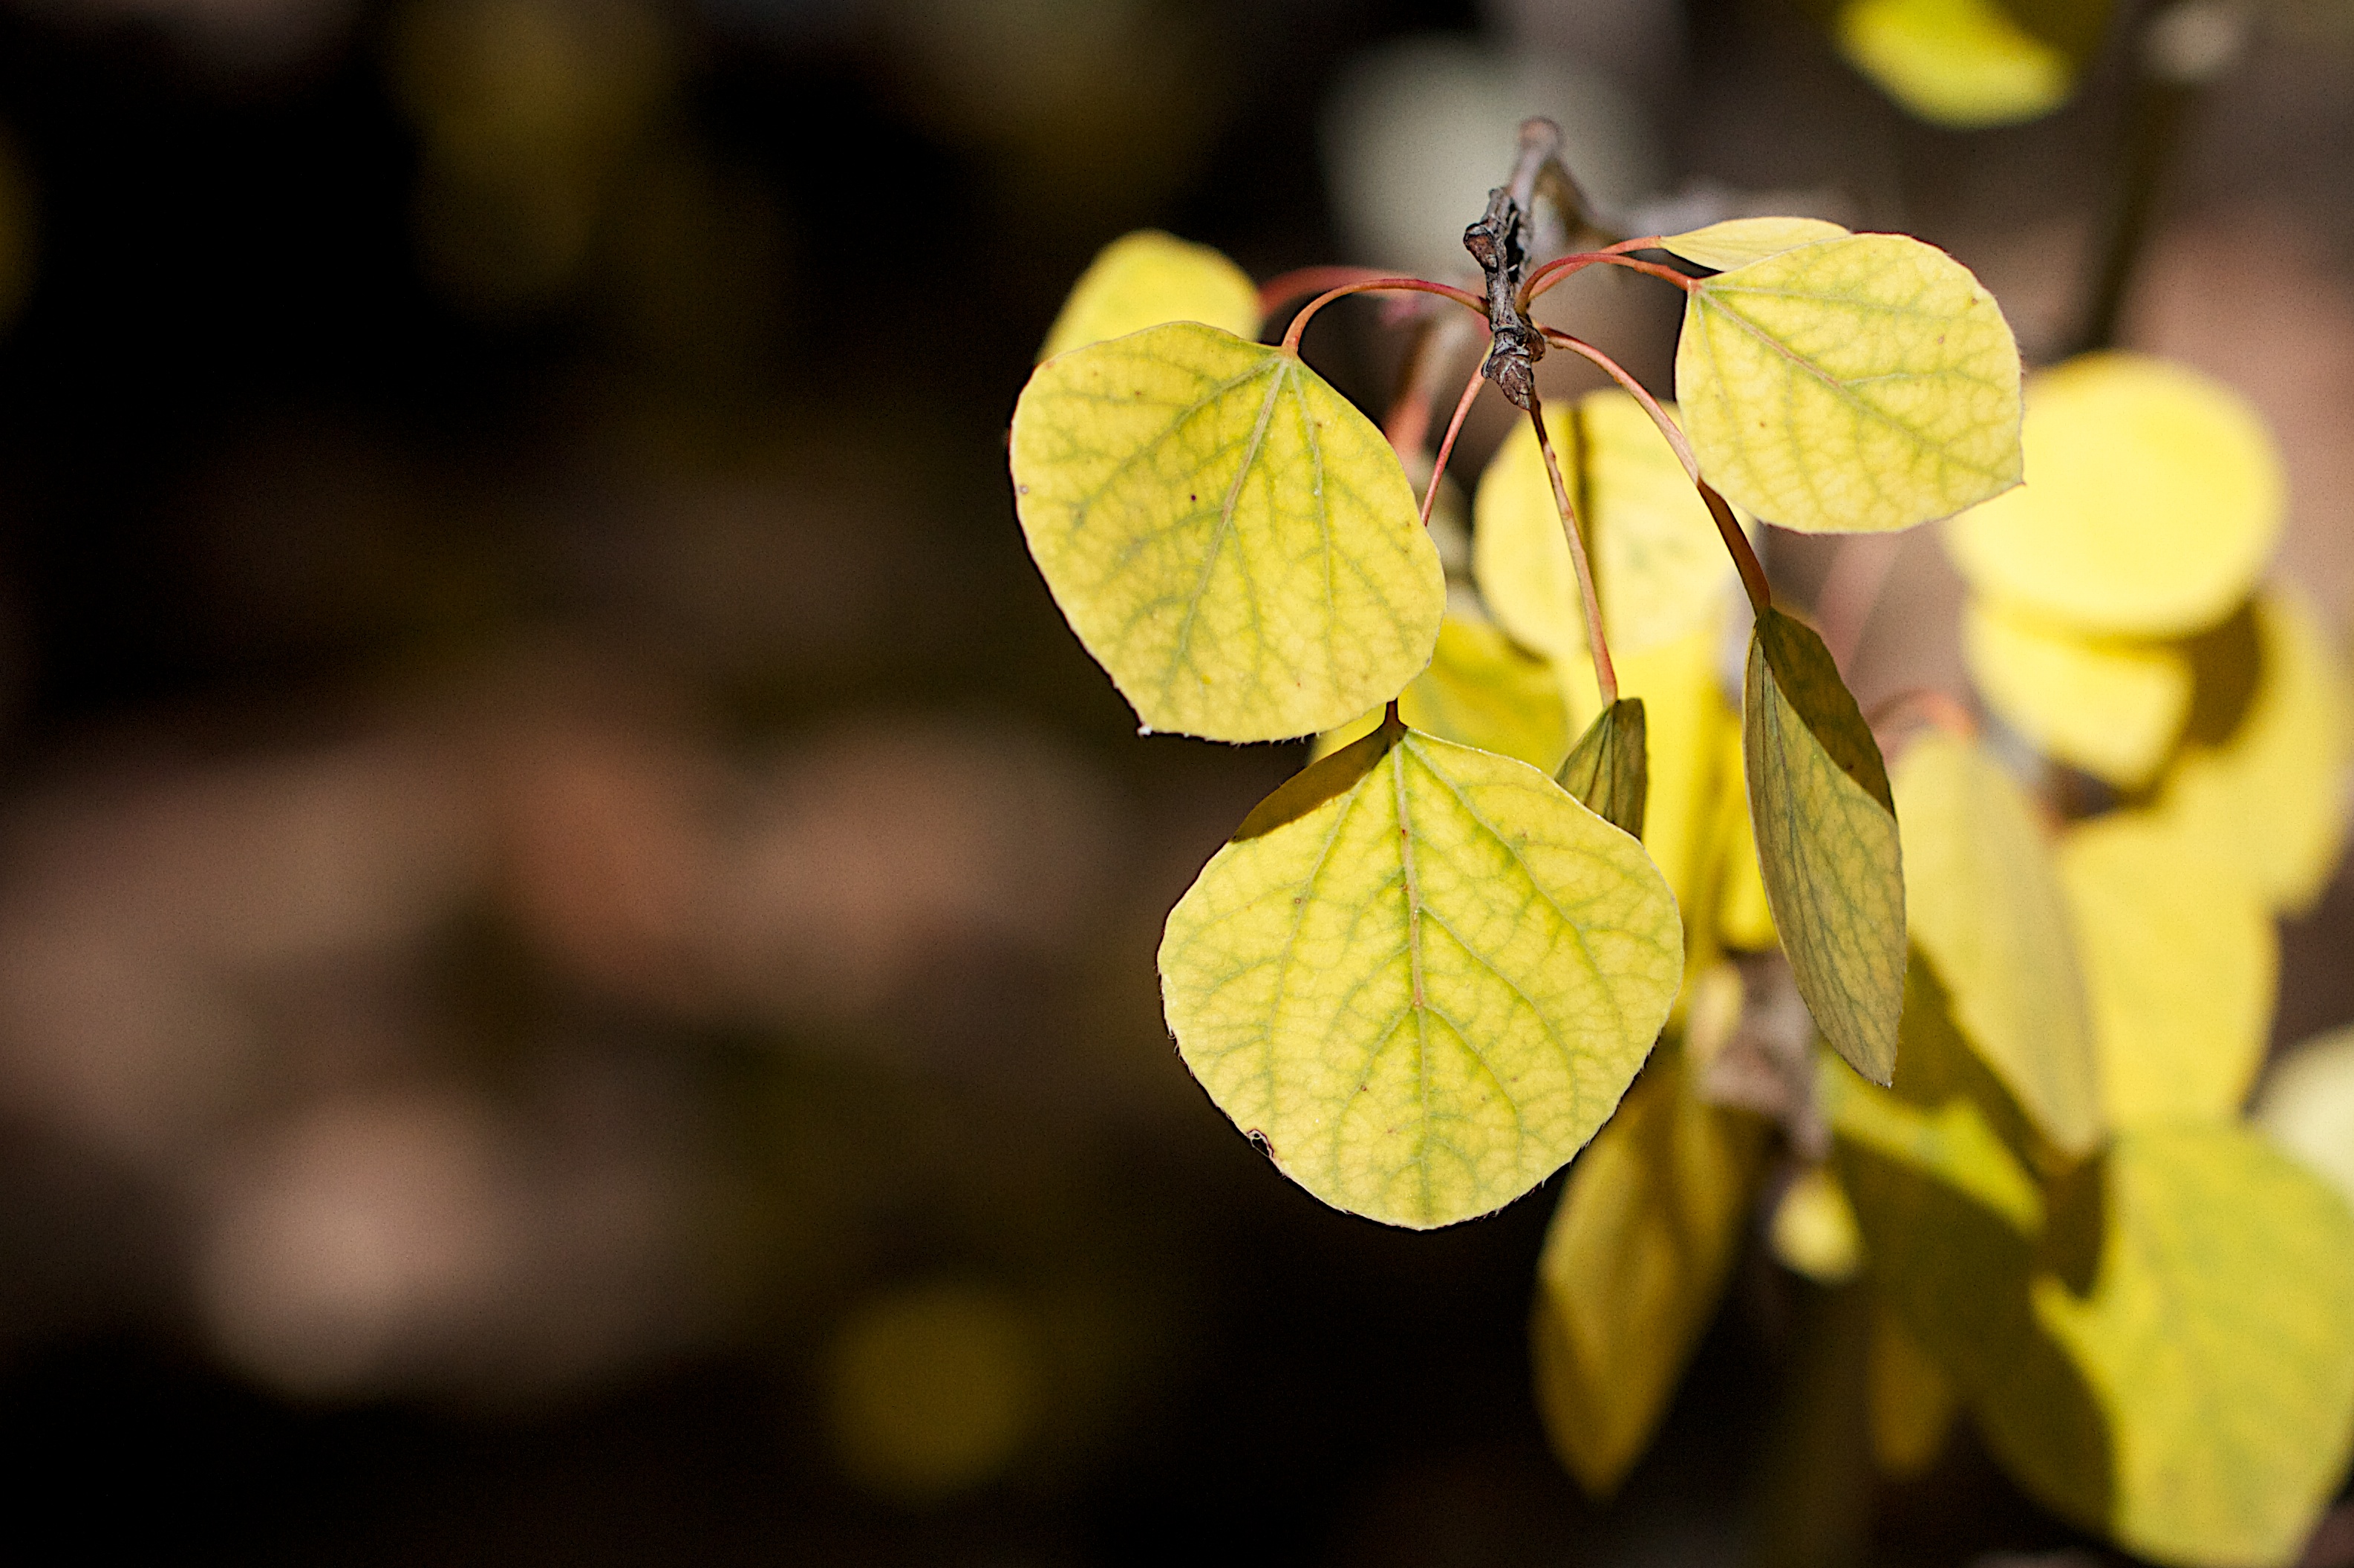
tree, nature, branch, blossom, plant, photography, sunlight, leaf, flower, petal, green, autumn, botany, yellow, flora, season, wildflower, close up, macro photography, flowering plant, plant stem, land plant